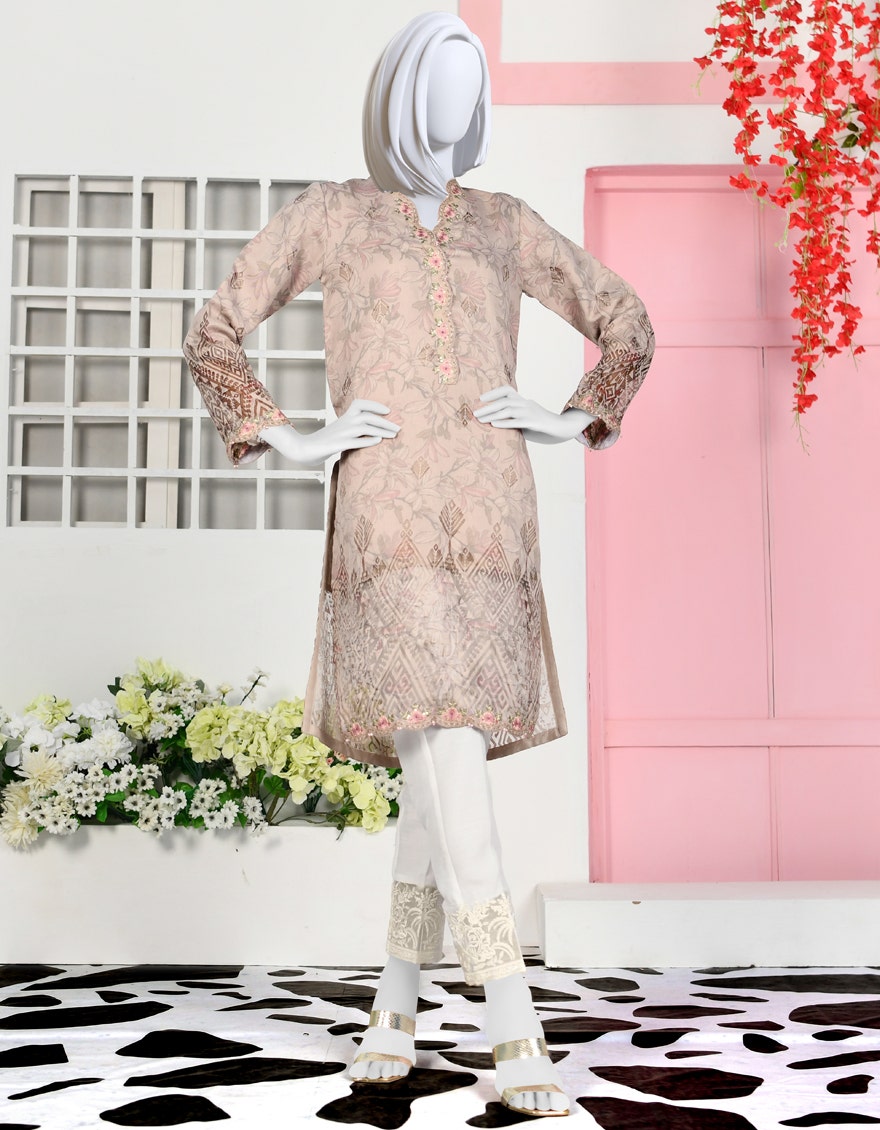
beige multi embroidered salwar suit